Nectarius of Digne

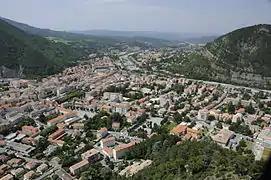
An aerial view of Digne-les-Bains

Nectarius of Digne was believed to have been the third Bishop of Digne, the first bishop of Digne having been Saint Domnin and the second Saint Vincent. However, Pierre Gassendi considers it likely that an unknown bishop succeeded Saint Vincent as predecessor to Nectarius, making Nectarius the fourth bishop of Digne.